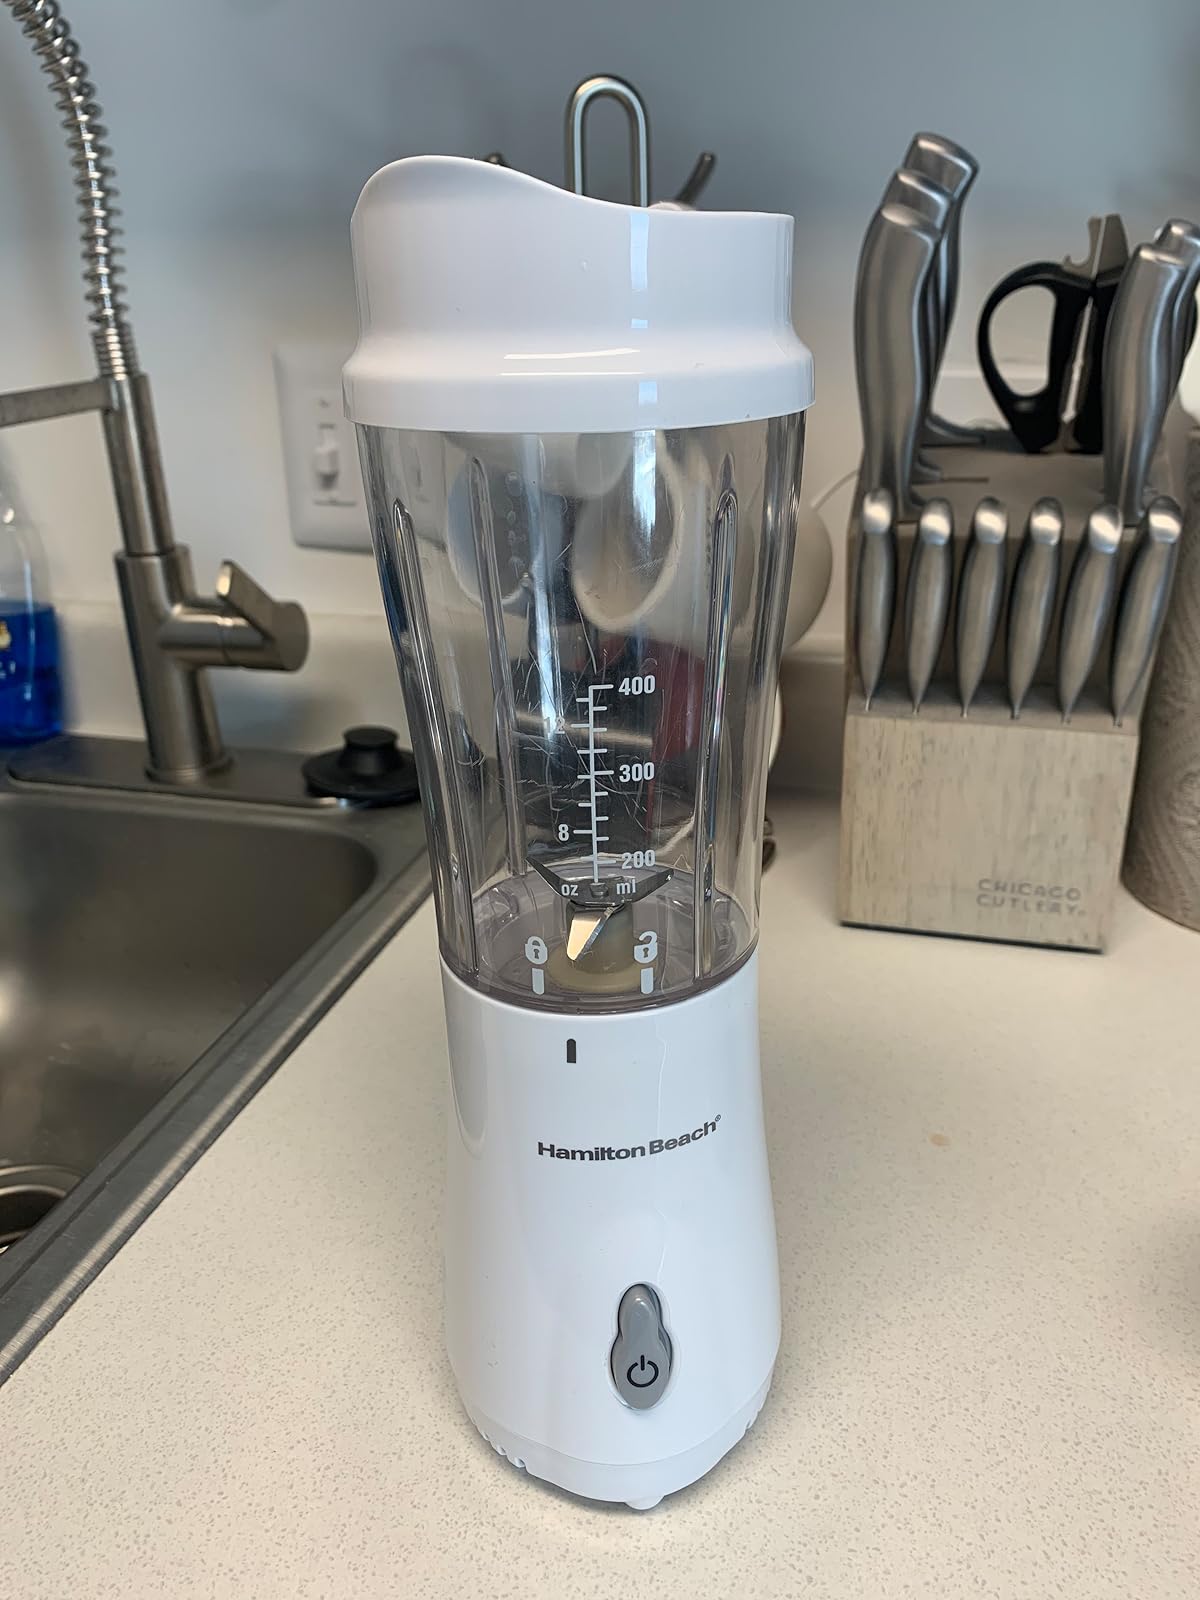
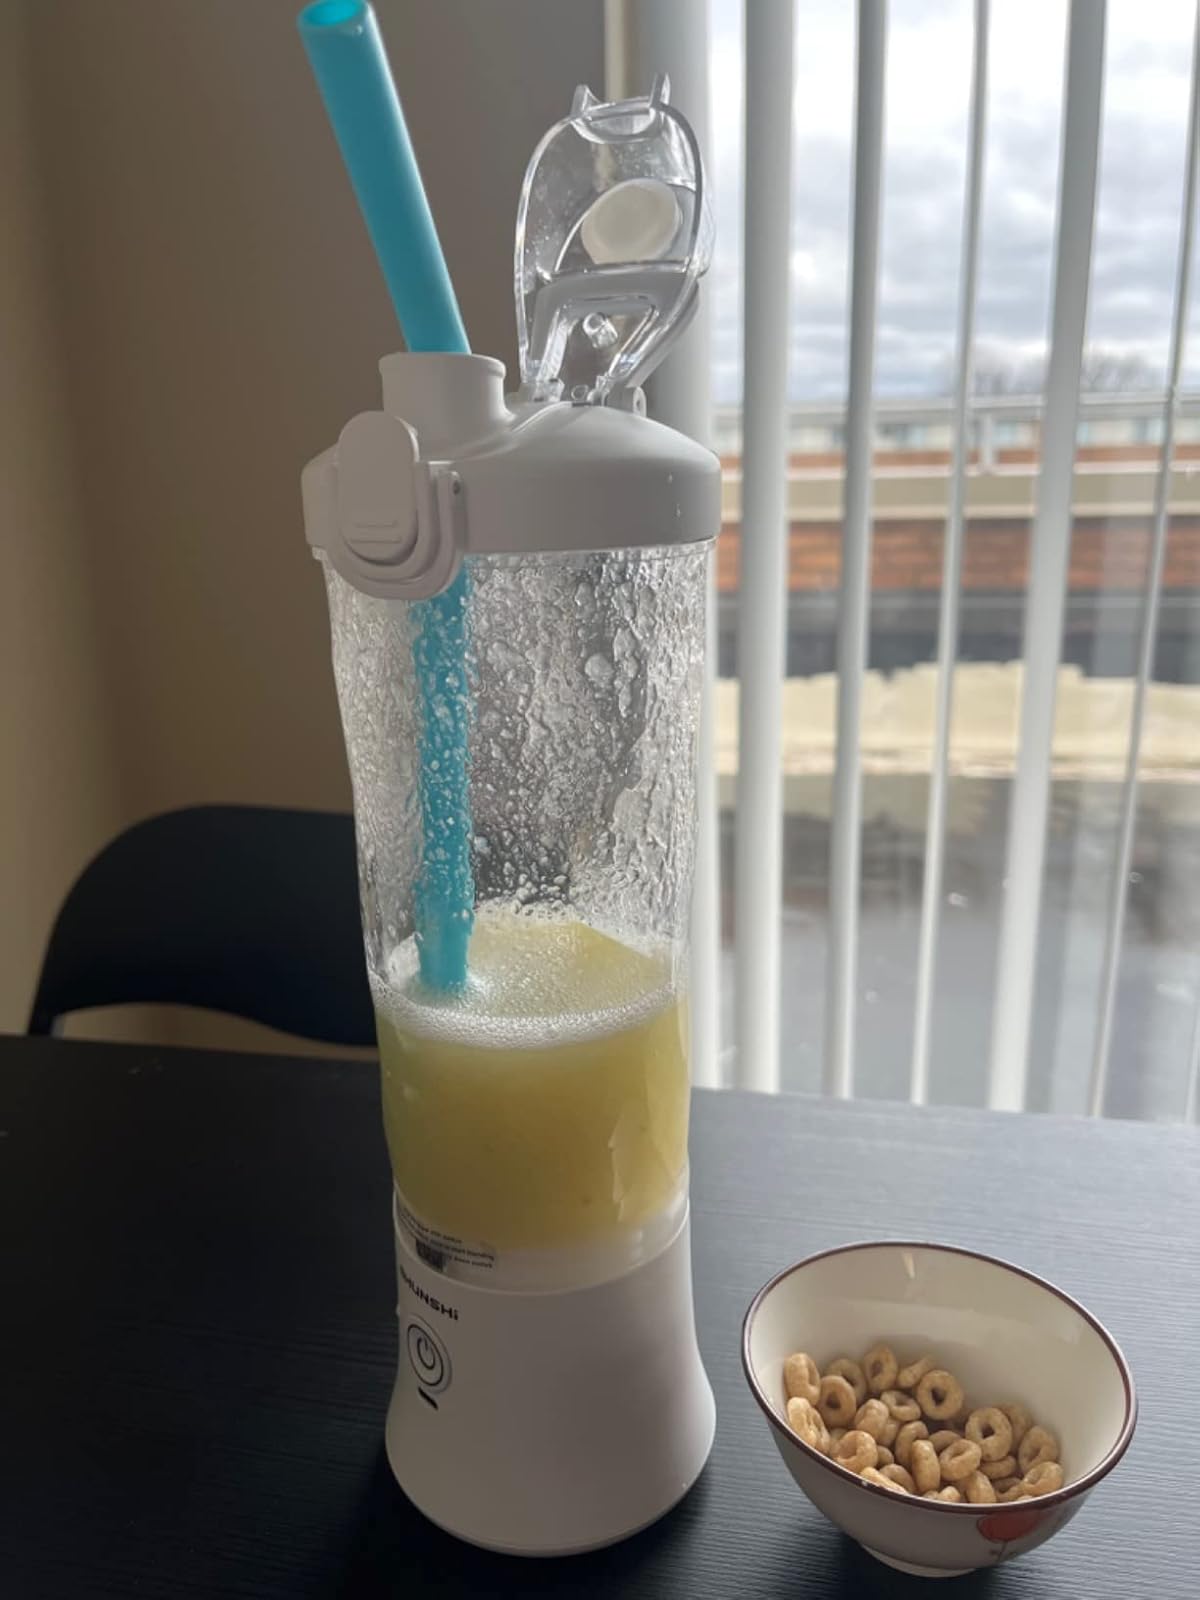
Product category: items_blender
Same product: no